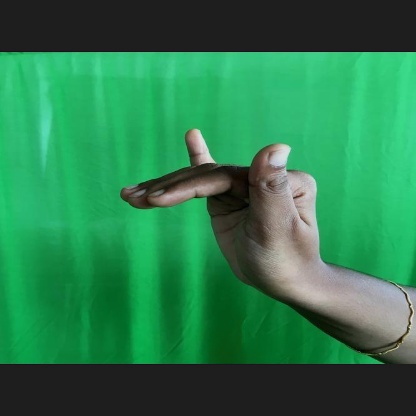
Mudra: Mrigasirsha